Sporting B.C.

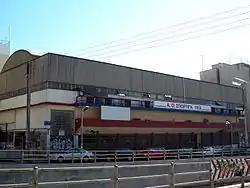
Sporting Sports Arena.

Sporting B.C. plays its home games at the 2,500 seat Sporting Sports Arena.